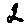
Label: 2